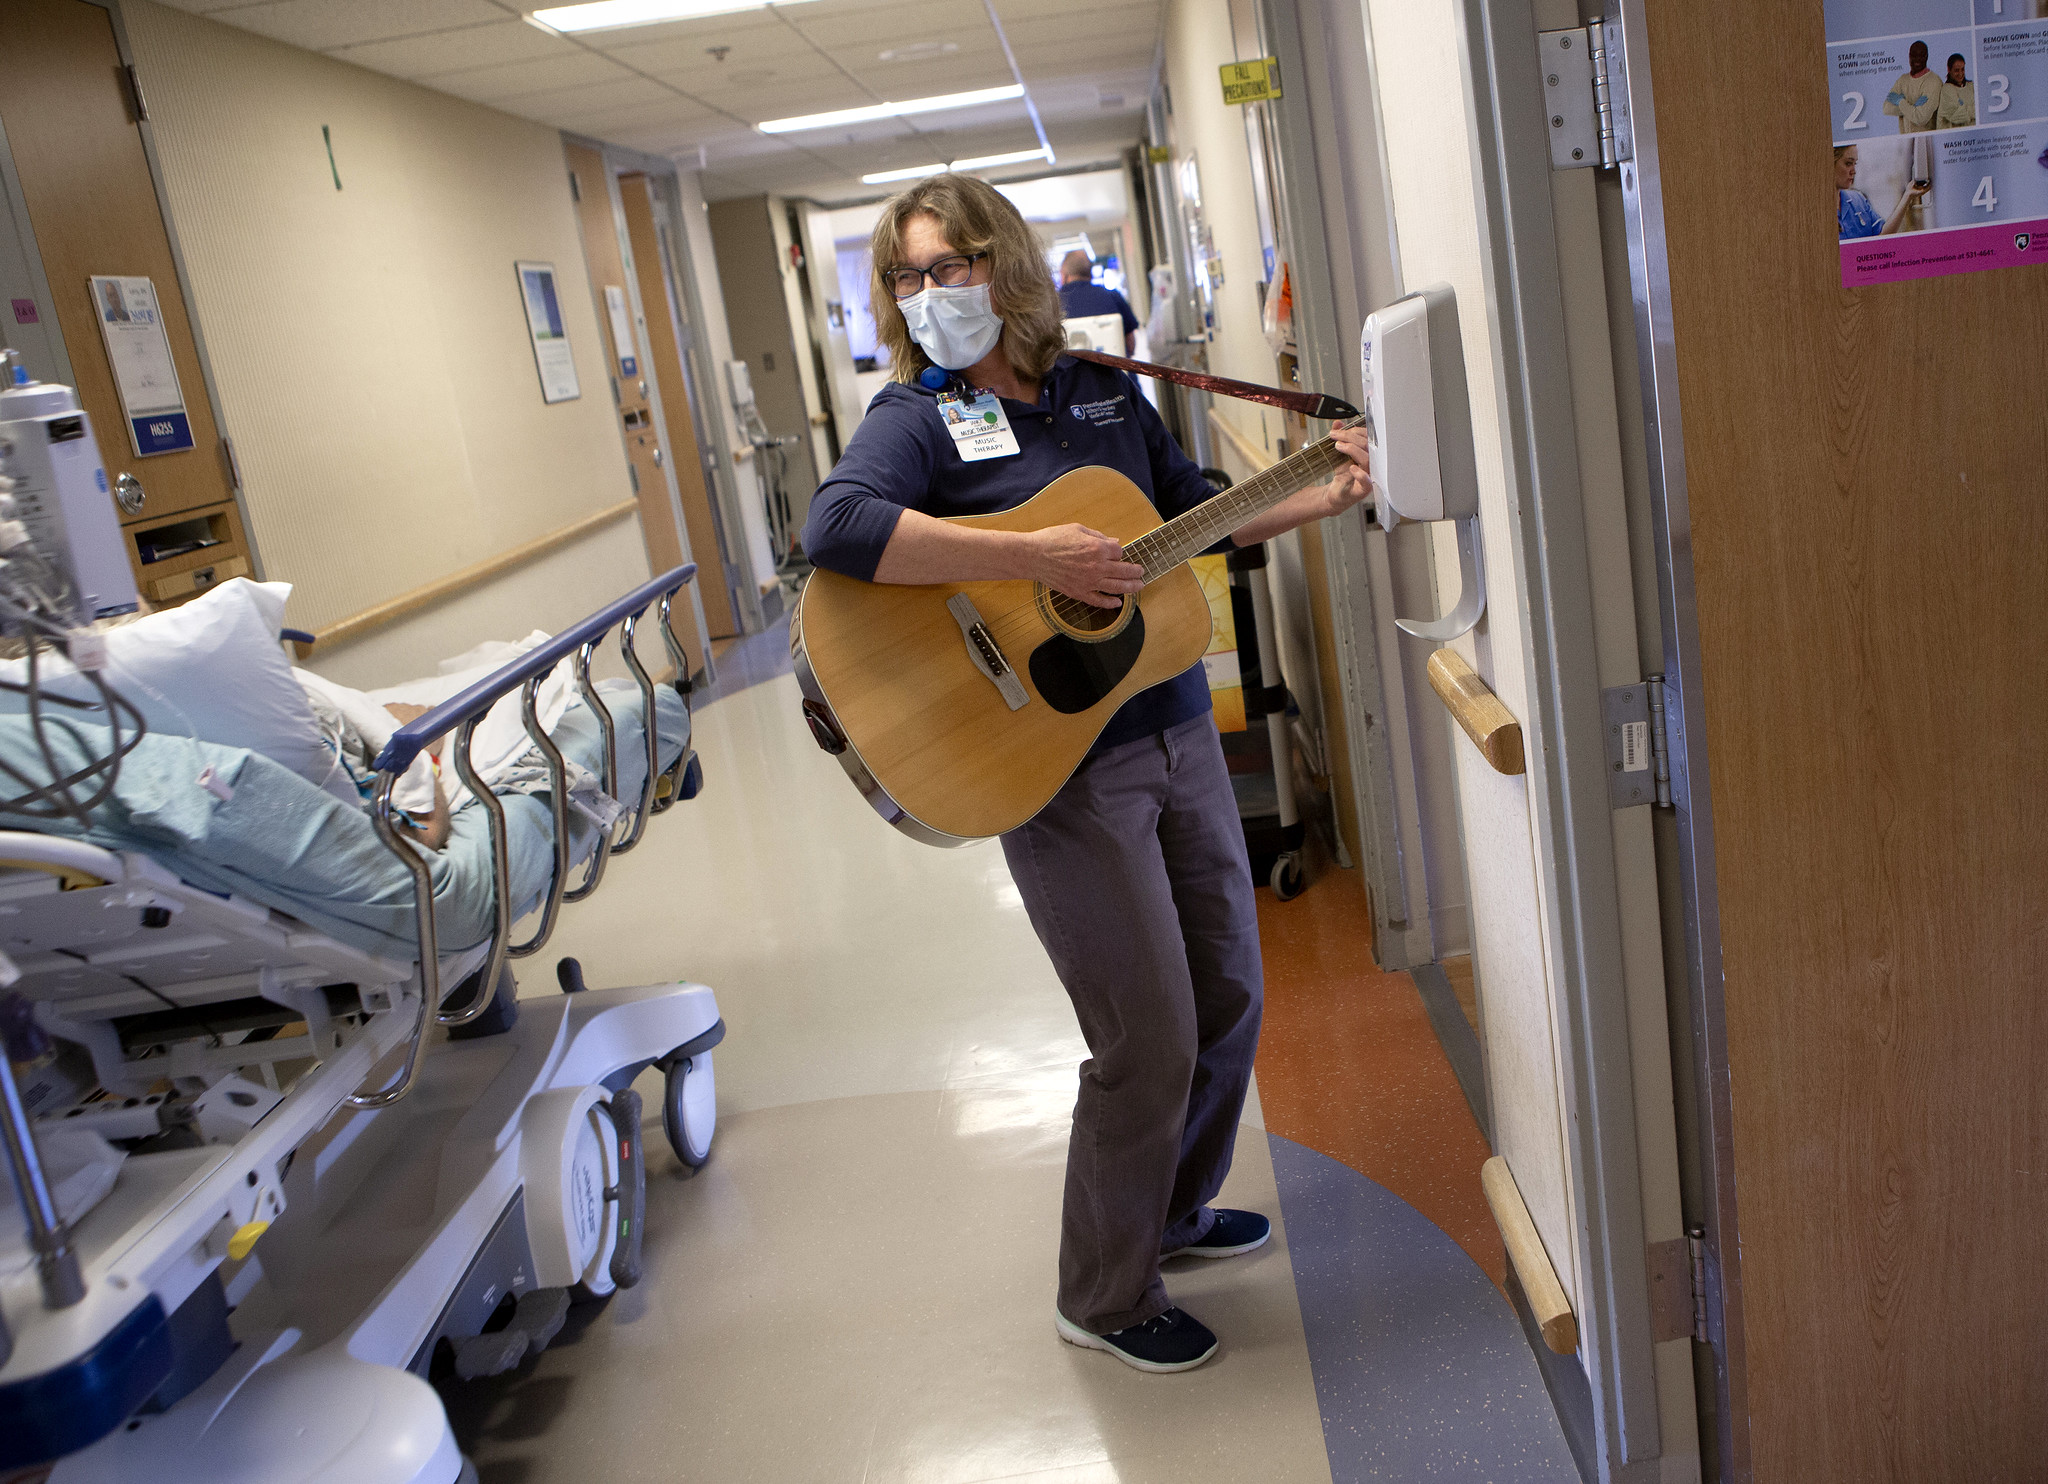
Objects detected:
Mask